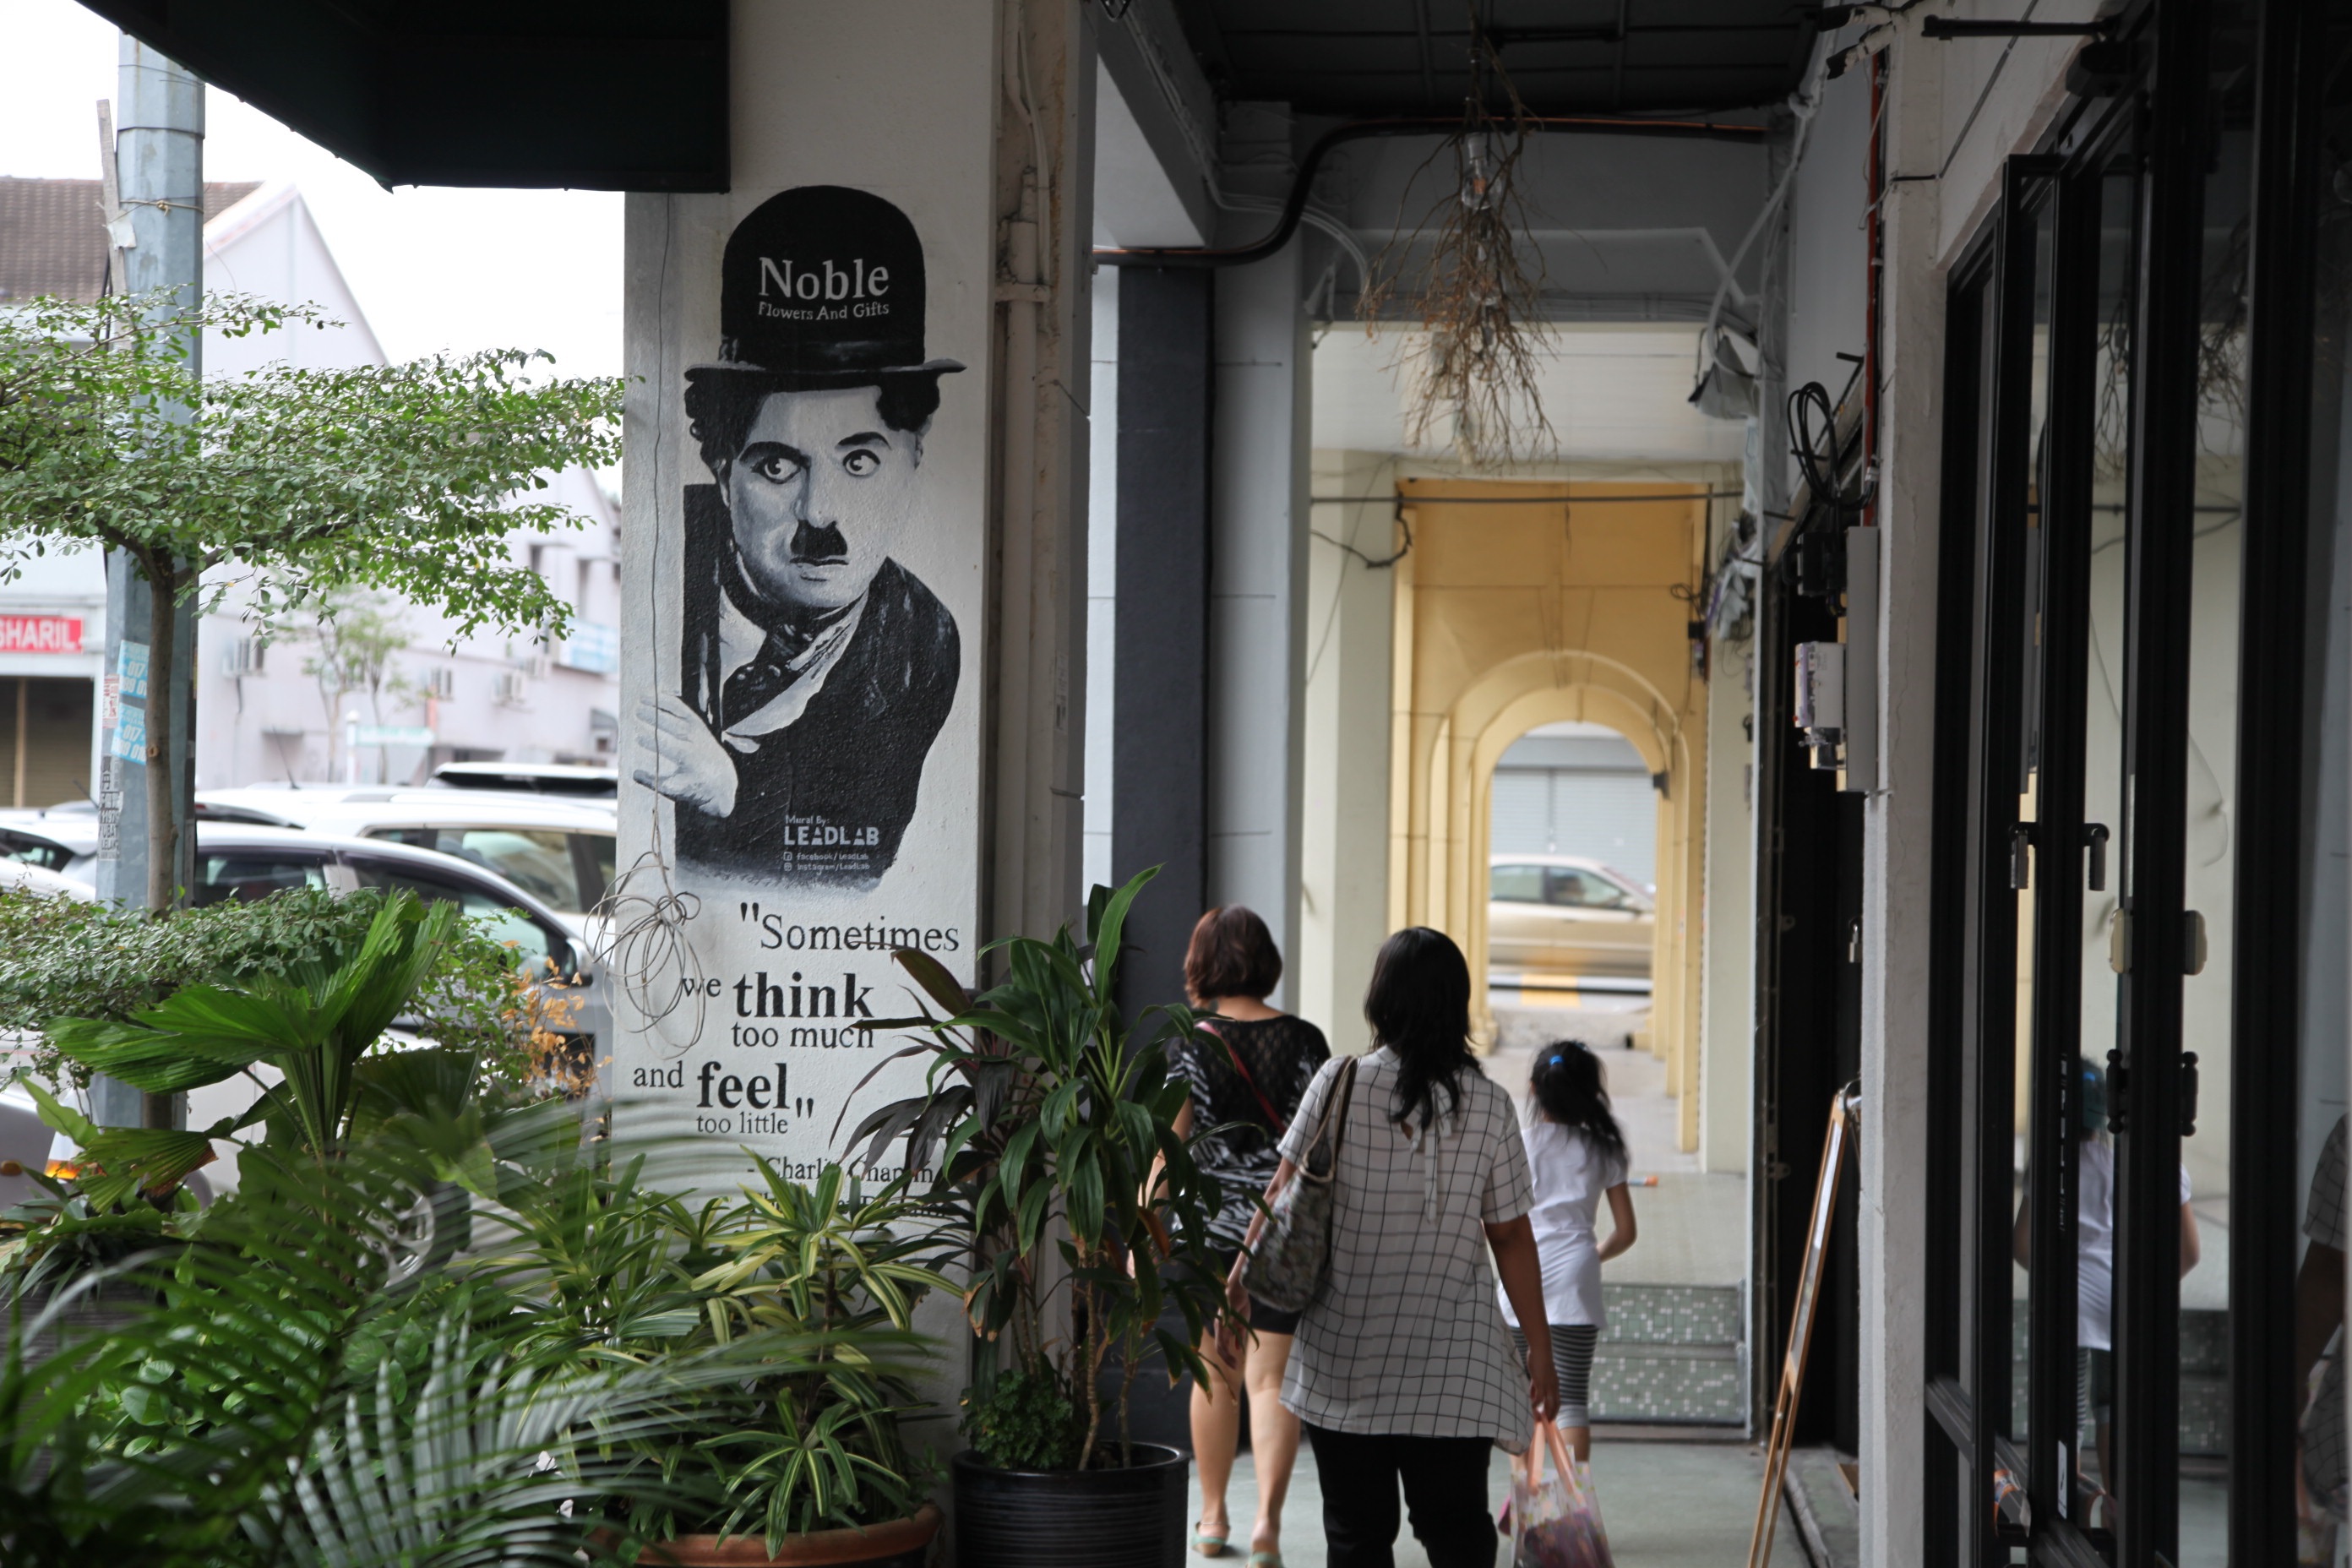
road, street, house, window, building, art